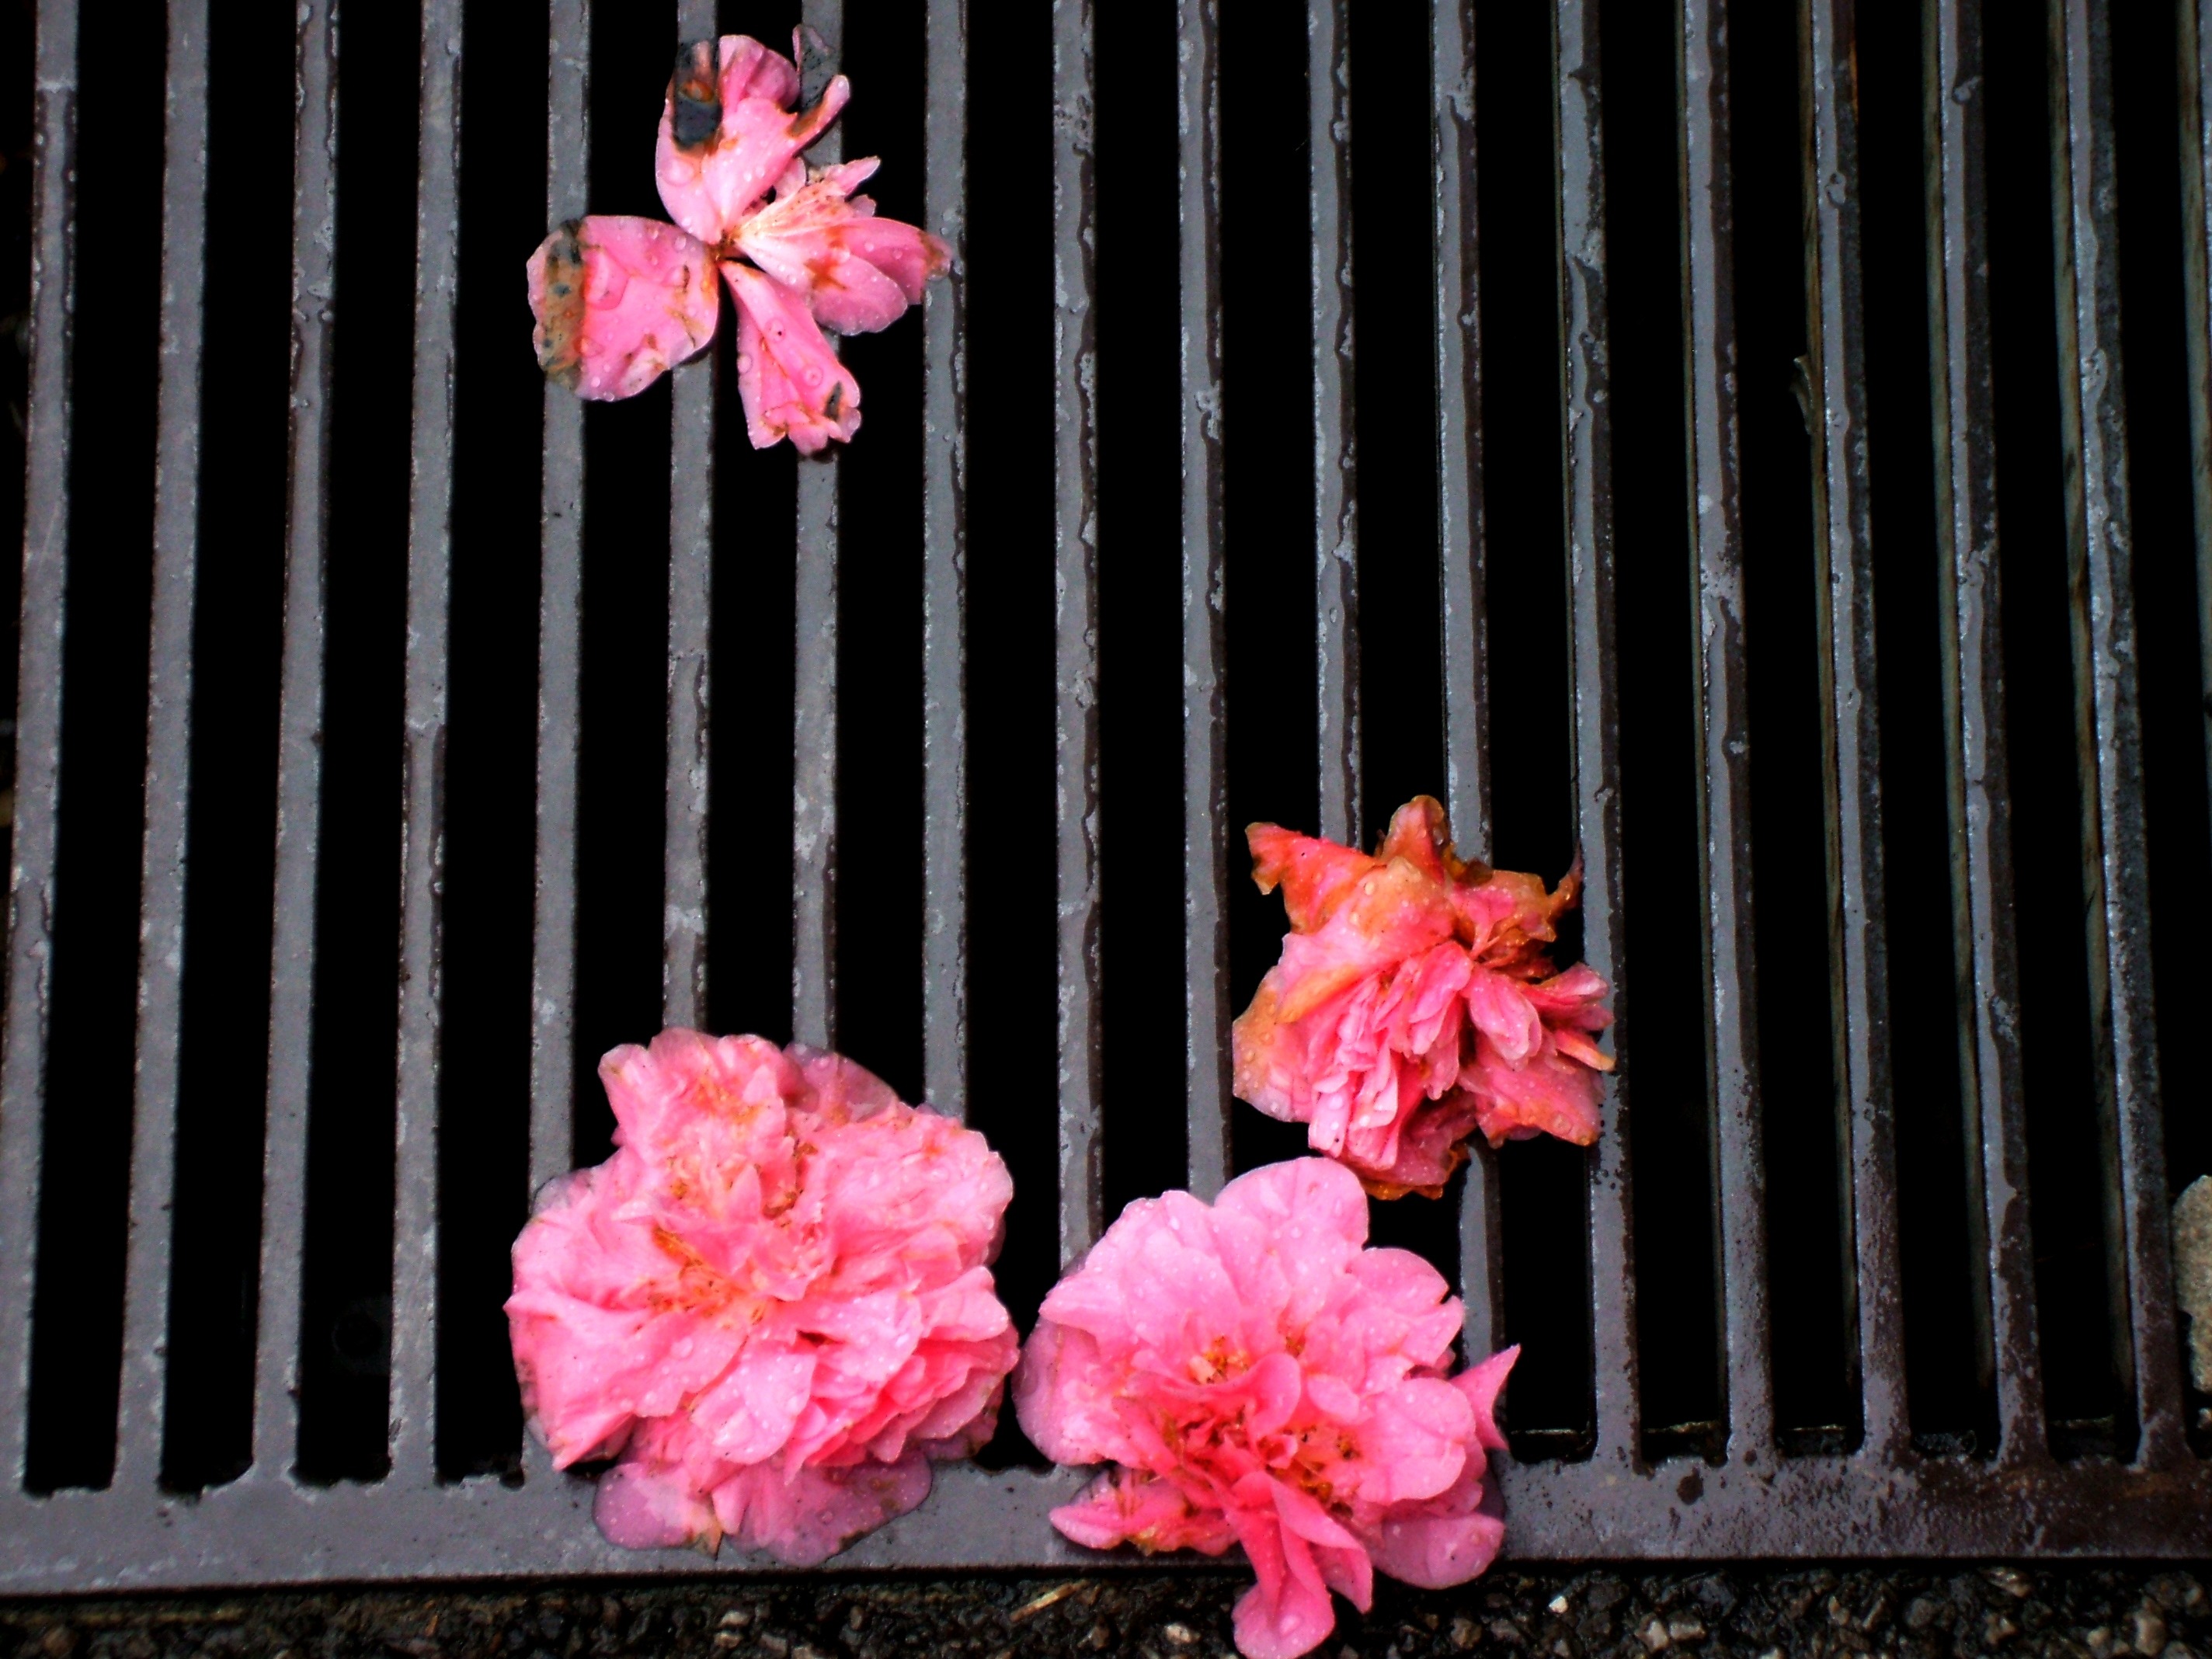
nature, blossom, plant, flower, petal, city, urban, cityscape, red, pink, flora, flowers, bars, shrub, composition, flowering plant, land plant